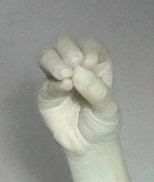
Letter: ha